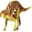
Label: dinosaur